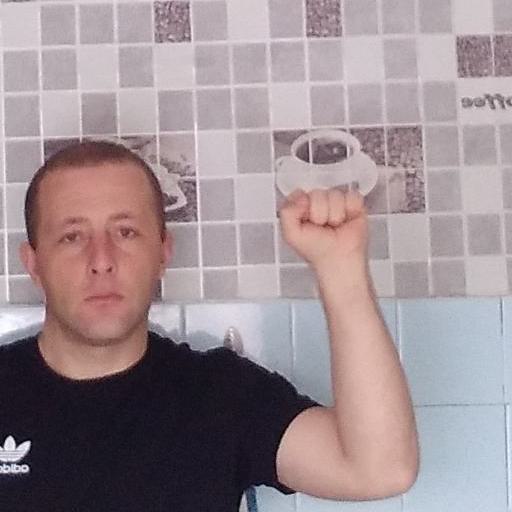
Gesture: fist